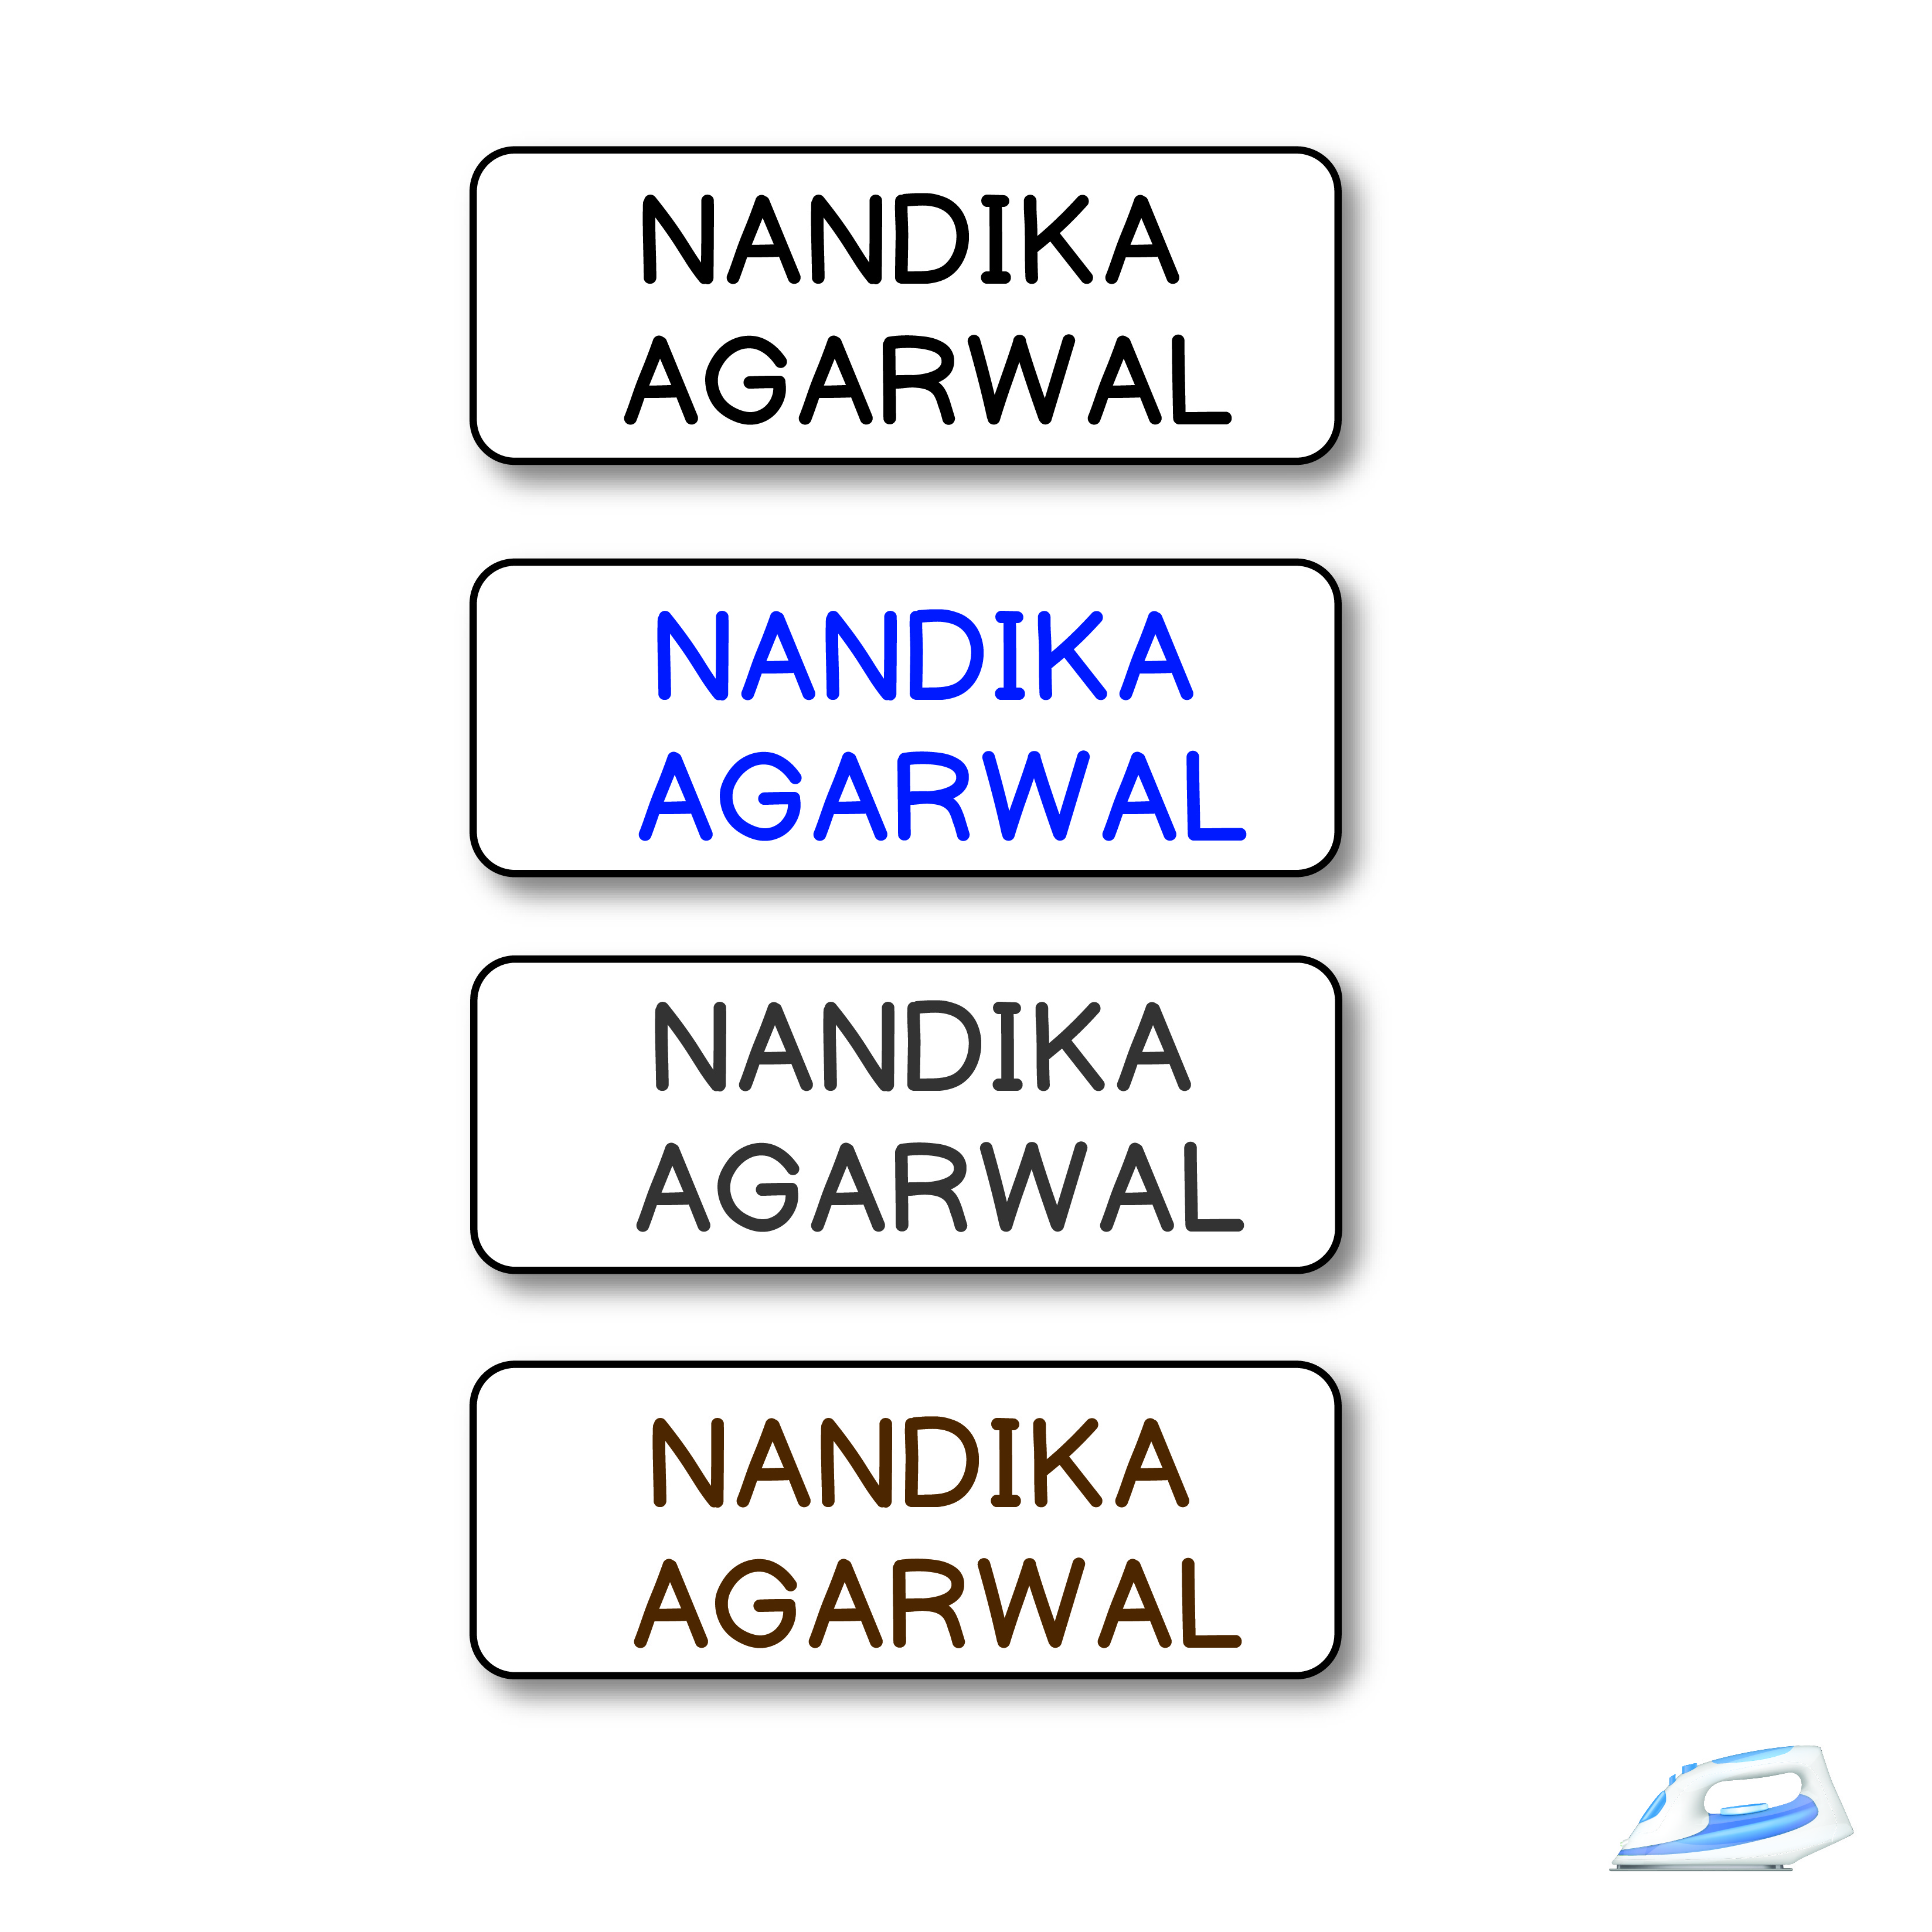
Iron On Labels - Your Name (Black Border)
Iron-on Basic Clothing Labels can be personalised with names of your choice. These clothing labels are the best way to keep one's clothes organised. Enjoy clothing labels that can be ironed on to the fabric, without giving up the range of styles you love. Each Pack contains 70 Iron-On Basic Clothing Labels. WASHER & DRYER SAFE TRANSFERS IN UNDER 15 SECONDS MULTIPLE WASHES (HOT/COLD) EASY TO APPLY TO ALL FABRICS
Brand: thedesignfactoryshop
Category: Arts & Entertainment > Hobbies & Creative Arts > Arts & Crafts > Art & Crafting Materials > Embellishments & Trims > Sew-in Labels > Name Labels